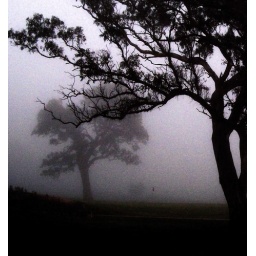
A red coloured green flag in fog at Sandarra golf course, Sandhurst in Frankston City.